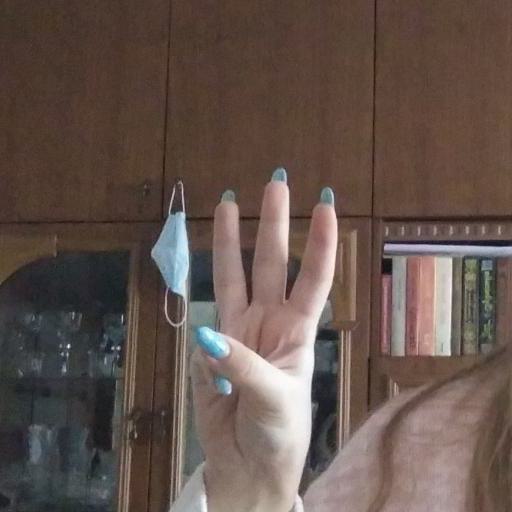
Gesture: three